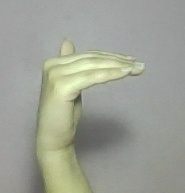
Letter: khaa